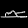
Label: Sandal